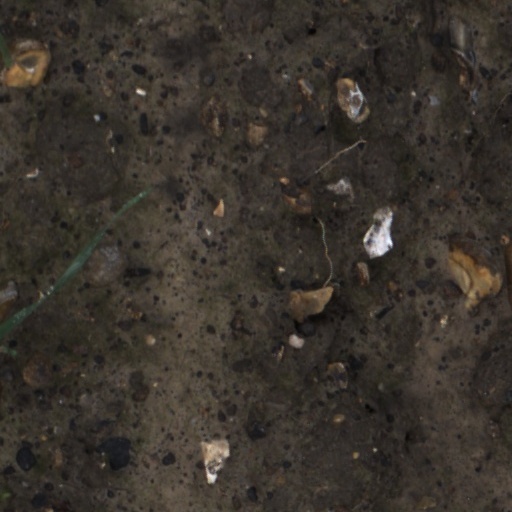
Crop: wheat